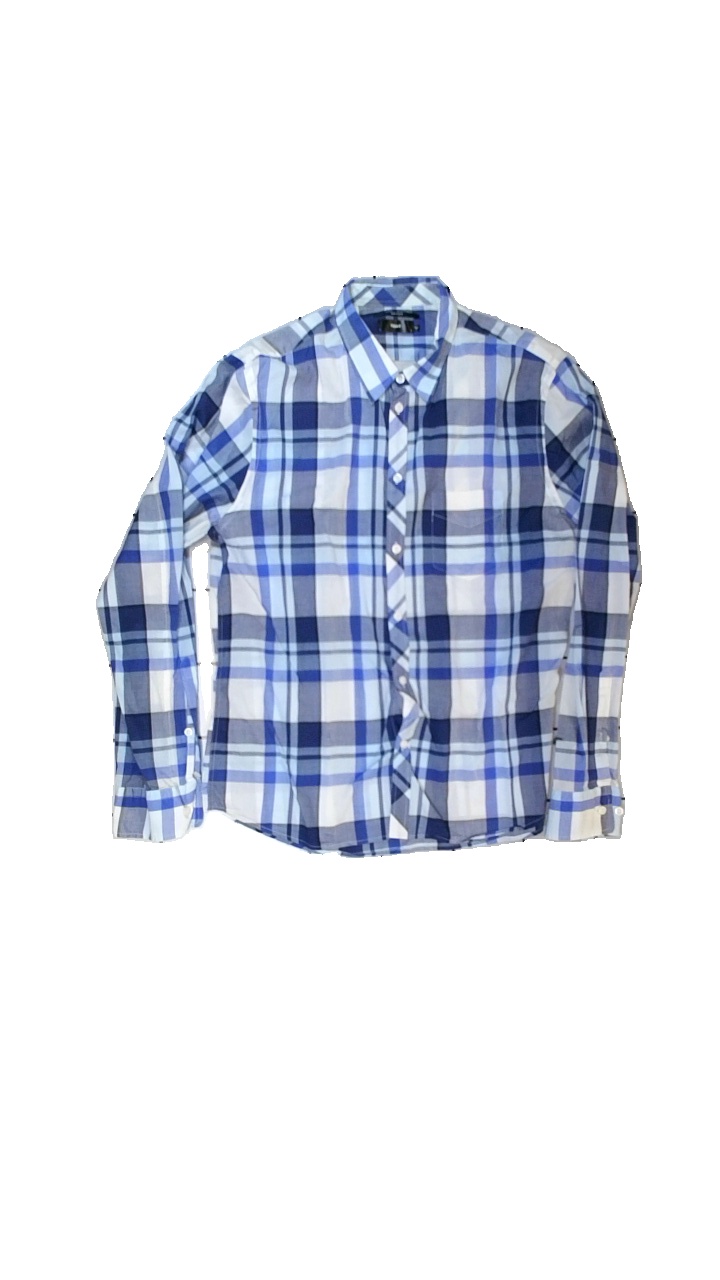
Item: Shirt (Men)
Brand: Filippa K
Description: Blue checkered mens shirt
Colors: Blue, White
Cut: Regular
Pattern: Checkered print
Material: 100% cotton
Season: All
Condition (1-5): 4
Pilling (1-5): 5
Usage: Reuse
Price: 50-100